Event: Nepal Earthquake
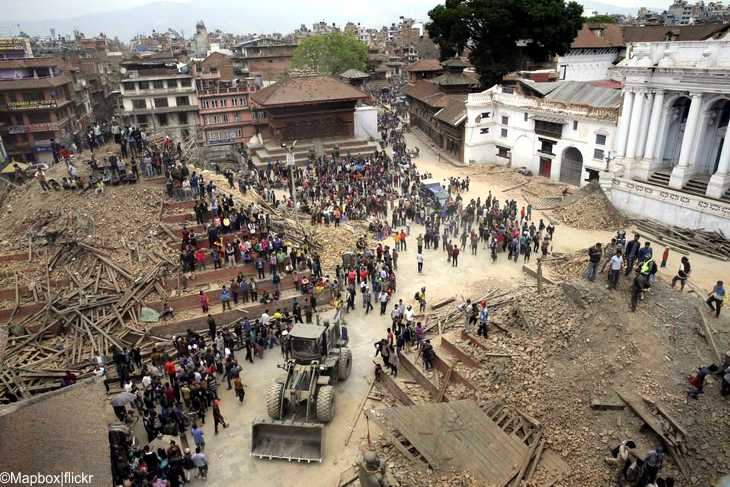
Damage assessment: damage